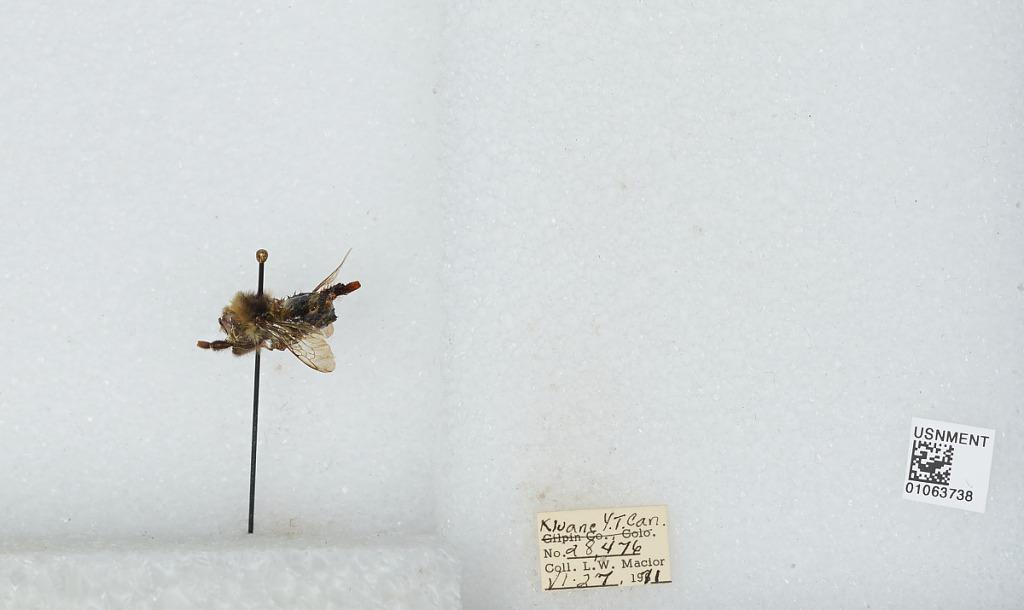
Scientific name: Bombus bifarius nearcticus
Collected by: L. Macior
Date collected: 1971-6-27
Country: Canada
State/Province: Yukon Territory
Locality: Kluane
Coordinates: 60.75, -139.5